Interstate 75 in Tennessee

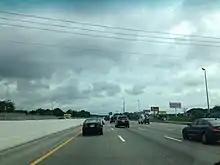
I-75 north, along its concurrency with I-40 east in Knoxville

A few miles later, I-75 begins a steep ascent up the western slope of White Oak Mountain, where the northbound lanes receive a truck climbing lane. At this point, the Interstate turns northeast and, for the next , traverses east northeast over the top of White Oak Mountain, where it crosses into Bradley County. I-75 then runs for the next several miles through a predominantly wooded and agricultural area and crossing a few ridges before reaching Cleveland at an interchange with APD-40 eastbound (US 64 Bypass [US 64 Byp.]), a bypass and connector to US 64. Running along the western edge of Cleveland, I-75 has an interchange with SR 60 about later, also crossing Candies Creek Ridge at this location, and, less than later, an interchange with Paul Huff Parkway, a major thoroughfare along the northern part of Cleveland. The Interstate then leaves Cleveland and enters rural northern Bradley County, running northeast. Beginning at this point and continuing for nearly , I-75 is very straight and flat, with few curves. Nearly the entirety of this section also contains an extremely wide median, mostly separated by trees. In some locations, the north and southbound lanes are as much as a half mile apart.